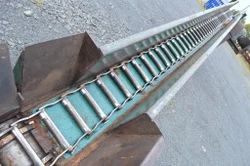
Label: Drag_Chain_Feeder